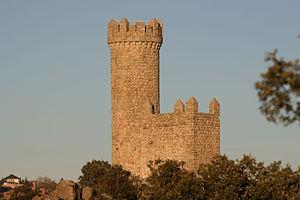
Juan Vernet est un historien des sciences et arabisant espagnol, né en 1923 et mort en 2011, professeur à l'université de Barcelone pendant plus de trente ans.